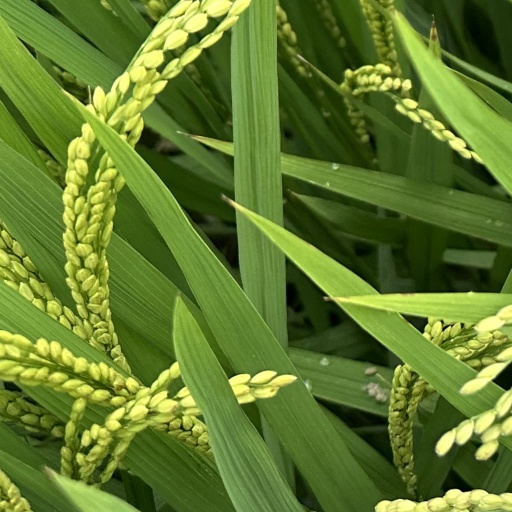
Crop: rice